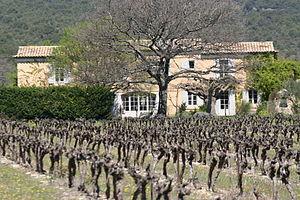
Le coteaux-d'aix-en-provence est un vin d'AOC produit dans le vignoble de Provence, autour de la ville d'Aix-en-Provence, dans les Bouches-du-Rhône.
Un mas est une ferme de certaines régions du midi de la France. Le mas est lié à la vie économique rurale. Depuis le XXᵉ siècle, certains mas sont utilisés comme maison de villégiature.
L'architecture traditionnelle occitane est caractérisée par la prépondérance des toits en tuiles canal ou en tuiles romanes qui sont toutes deux héritières de l'imbrex romaine. L'usage de l'ardoise est liée à la richesse historique du sous-sol ainsi qu'au climat plus rude des Pyrénées et du Massif central. Les usages ruraux et familiaux, ainsi que les différents climats et le choix de matériaux disponibles ont participé à la diversité architecturale traditionnelle de l'Occitanie. Certains types architecturaux sont répandus dans plusieurs régions occitanes tandis que d'autres sont plus localisés. Des constructions plus récentes sont nées d'une volonté politique ou en s'inspirant de maisons traditionnelles pour construire des villas pour de riches propriétaires.
La cuisine de la Provence méditerranéenne est avant tout une cuisine liée aux produits de la pêche, de l'élevage et du terroir.